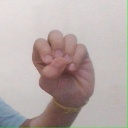
अक्षर: उ